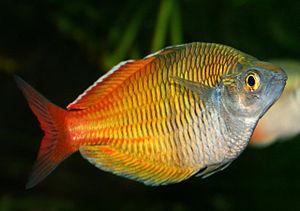
Les poissons arc-en-ciel sont une famille de poissons d'eau douce que l'on trouve dans le nord et l'est de l'Australie et la Nouvelle-Guinée et dans les îles du Sud-Est asiatique.